U.S. Route 31E

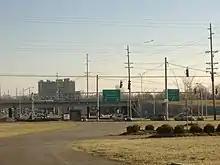
Junction of U.S. Route 31E and Interstate 264

Its only interchanges with interstates are in Jefferson County; both of which are beltways: I-265/Gene Snyder Expressway and the Interstate 264 (Watterson Expressway). However, it also has interchanges with the Louie B. Nunn Cumberland Parkway in Barren County, and the Martha Layne Collins Blue Grass Parkway in Nelson County.